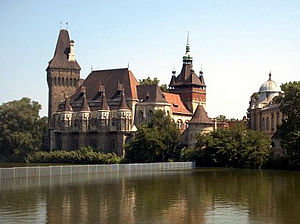
Byparken (Budapest) / Vajdahunyadborgen
Vajdahunyadborgen
Byparken ligger i XIV. distrikt i den ungarske hovedstad Budapest. Parken er blevet et yndet rekreationsområde for byens indbyggere siden den blev anlagt af den franske landskabsarkitekt Nebbion i 1810. Området var tidligere et bakket og sumpet område, der dækker 1,2 km². Sydvestligt kommer man ind via Heltepladsen, der ligger for enden af Andrássy út. I den nordlige del gennemstrømmes byparken af Kós Karóly Sétány. Siden dens tilblivelse er der opstået en del fritids- og kulturinitiativer rundt om i parken.